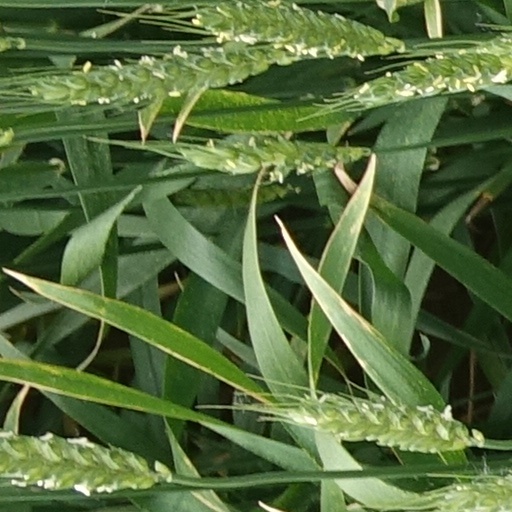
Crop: wheat